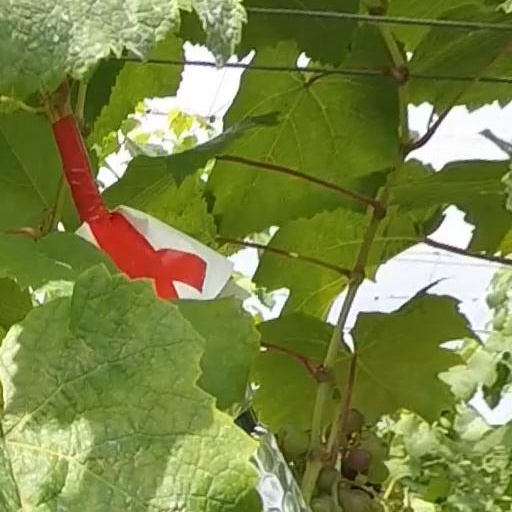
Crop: grape